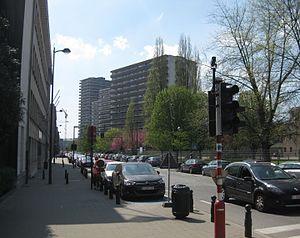
Avenue de l'Héliport, à droite se trouvait l'héliport de Bruxelles-Allée-Verte.
L'héliport de Bruxelles-Allée-Verte est un ancien héliport de la Sabena qui était situé près de l'ancienne gare de Bruxelles-Allée-Verte, proche du canal de Bruxelles à Vilvorde, au nord-ouest de la Ville de Bruxelles dans l'actuelle Région de Bruxelles-Capitale.